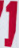
Number: 1